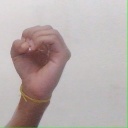
अक्षर: ऊ